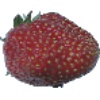
Label: Strawberry Wedge 1